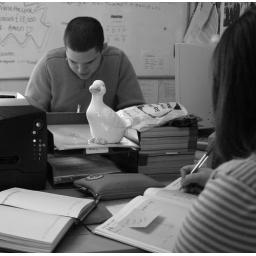
the international duck terrorist... he kidnaps spoons and chairs and generally reeks havoc around the office.